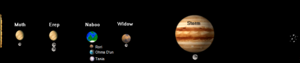
Naboo
Oversigt over de fiktive planeter i Star Wars universet
Naboo er en planet i Star Wars-universet. Bl.a. Palpatine, Jar Jar Binks og Padmé Amidala stammer fra Naboo. På Naboo finder man også undervandsbyen Otoh Gunga.